Hamilton Fish

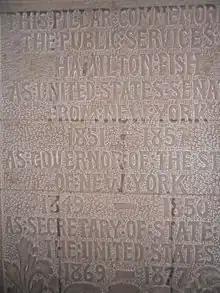
The Hamilton Fish Memorial at the Cathedral of All Saints in Albany, New York

On September 11, 1893, Fish was buried in Garrison at St. Philip's Church in the Highlands Cemetery under waving trees on the hills along the Hudson River shoreline. He was buried next to his wife and oldest daughter near the grave of Edwards Pierrepont, President Grant's U.S. Attorney General. Many notable persons attended Fish's funeral, and Bishop Potter conducted services. Julia Grant, widowed wife of Grant, attended Fish's funeral.